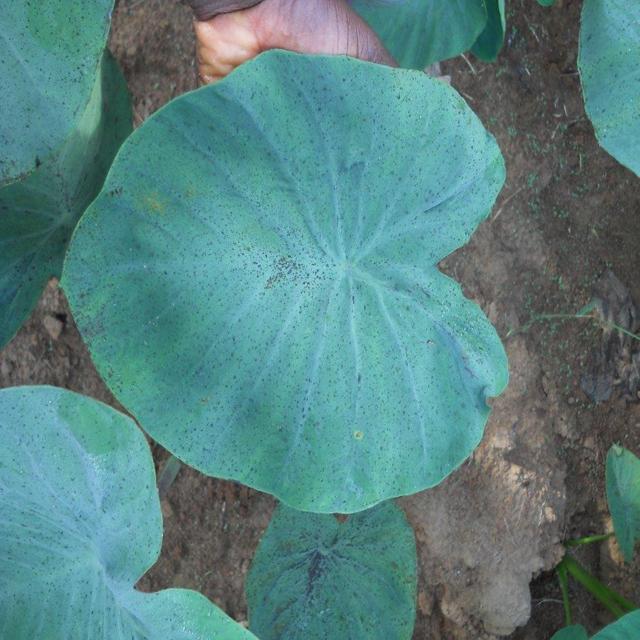
Label: Healthy